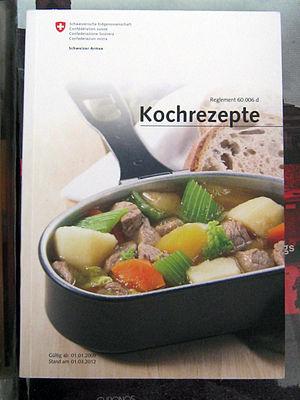
Le pot-au-feu est une recette de cuisine traditionnelle emblématique historique de la cuisine française, et du repas gastronomique des Français, à base de viande de bœuf cuisant longuement à feu très doux dans un bouillon de légumes.